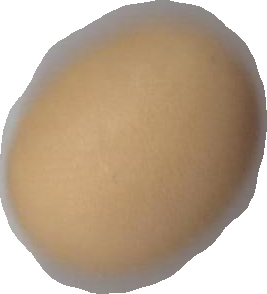
Variety: Dega